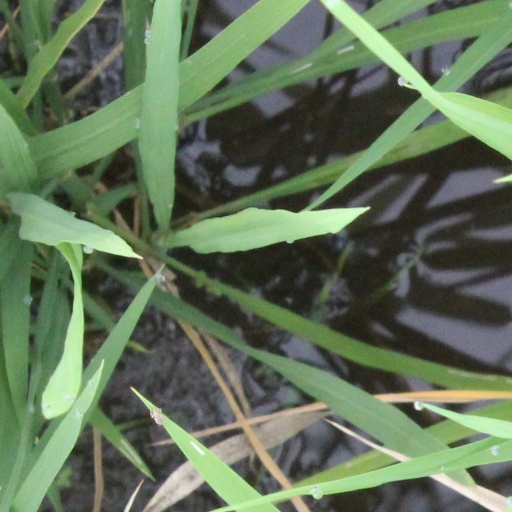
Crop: rice